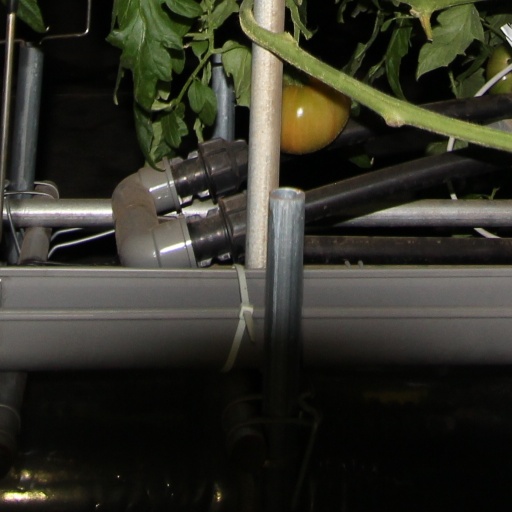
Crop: tomato